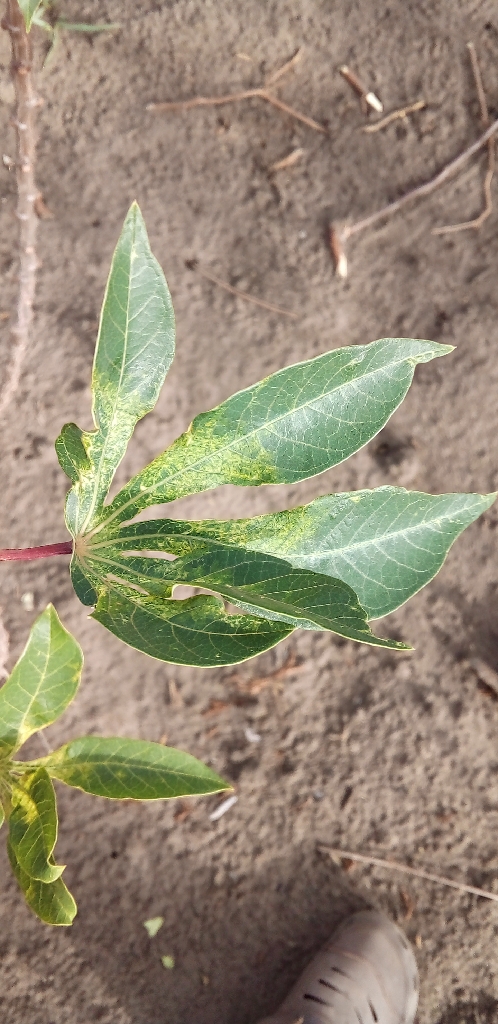
Label: cassava mosaic disease (cmd)